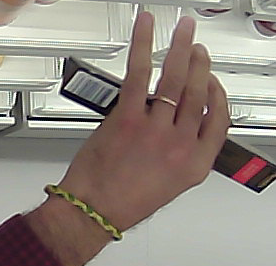
Product: toblerone_black